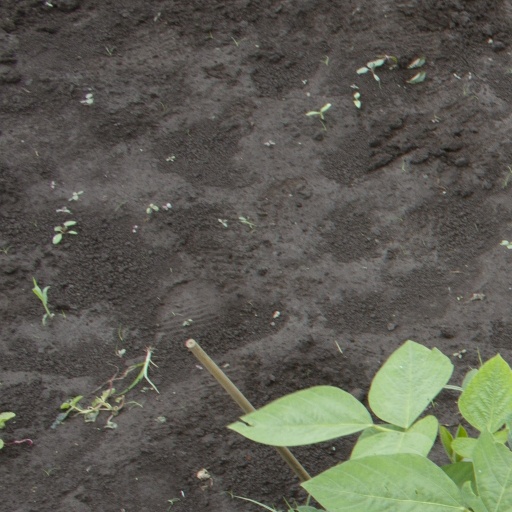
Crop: soybean